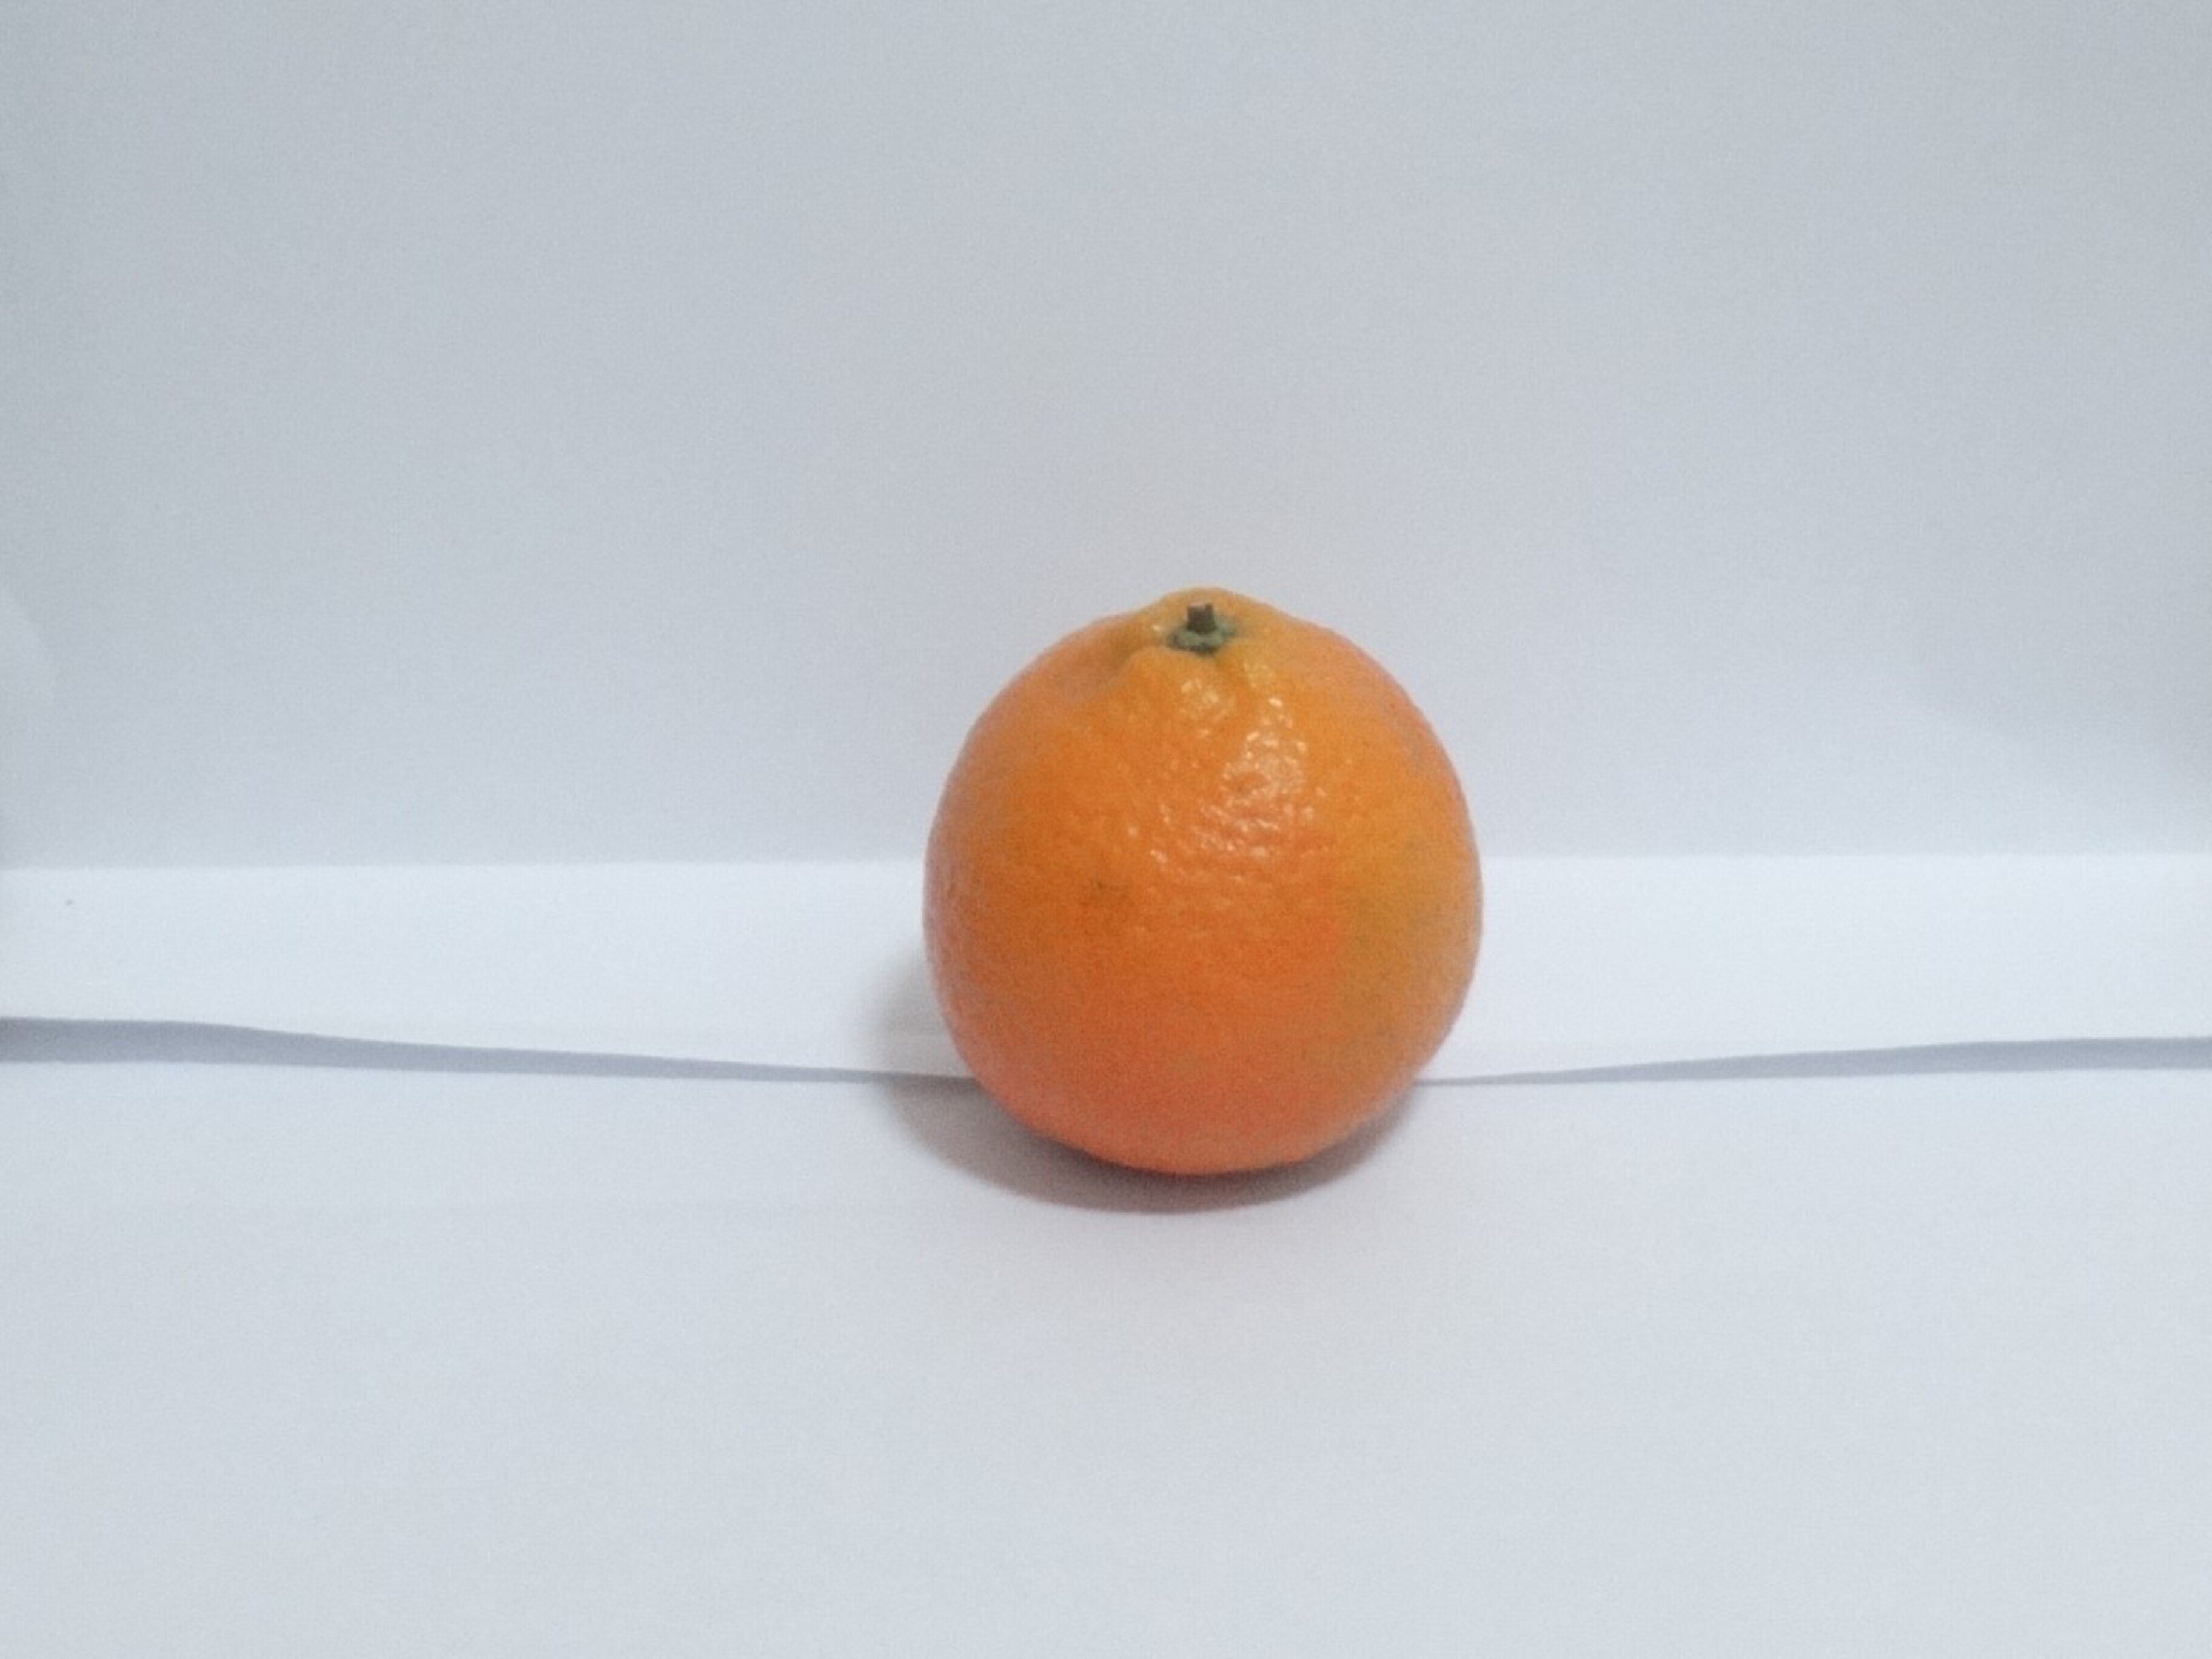
Citrus fruit variety: tankan